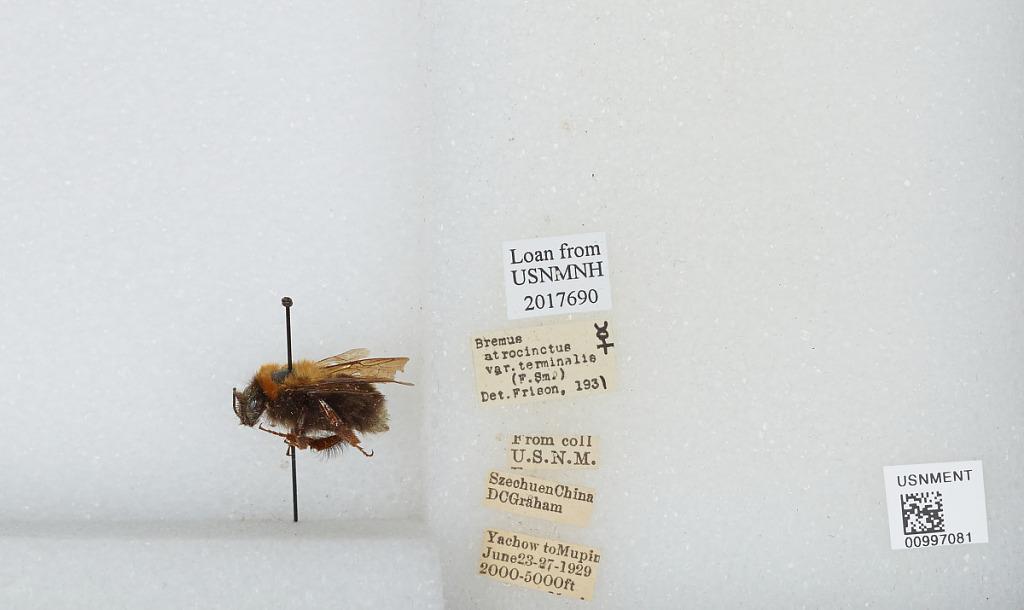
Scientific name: Bombus (Festivobombus) festivus Smith
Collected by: D. Graham
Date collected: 1929-6-23
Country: China
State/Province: Sichuan
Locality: Yucheng to Muping (formerly known as Yachow and Mupin)
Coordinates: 30.0061, 103.032
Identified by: Frison